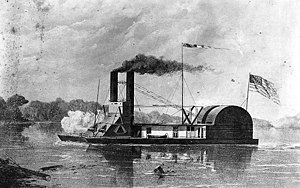
Slaget ved Grand Gulf / Slaget
Amerikansk panserskib fra borgerkrigen
USS Chillicothe, 1862
Slaget ved Grand Gulf blev udkæmpet den 29. april 1863 under den amerikanske borgerkrig. I Vicksburg kampagnen, som blev ledet af generalmajor Ulysses S. Grant, foretog en flådestyrke under kontreadmiral David Dixon Porter et angreb på konfødererede kanonbatterier ved Grand Gulf ved Mississippi floden nedenfor Vicksburg. Selv om de konfødererede modstod Unionens bombardement og forhindrede infanteri i at foretage landgang mod deres befæstelser, var deres sejr kun et mindre tilbageslag for Grants planer om at krydse Mississippifloden og rykke frem mod Vicksburg.